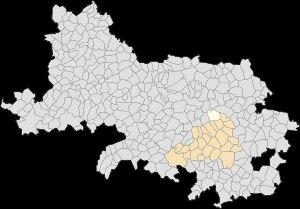
Wancourt est une commune française située dans le département du Pas-de-Calais en région Hauts-de-France.